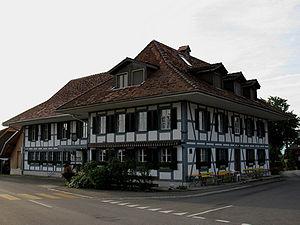
Wald est une commune suisse du canton de Berne, située dans l'arrondissement administratif de Berne-Mittelland.
Zimmerwald est une localité et une ancienne commune suisse du canton de Berne.